Alismataceae

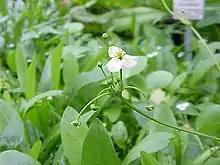
"Echinodorus isthmicus"

Several species, notably in the genus "Sagittaria", have edible rhizomes, grown for both human food and animal fodder in southern and eastern Asia. They were eaten as food by the indigenous peoples of North America. Most have value as food for wildlife. Some are grown as ornamental plants in bog gardens, ponds and aquariums. The leaves and flower buds of "Limnocharis flava" are eaten in Southeast Asia as "poor people's vegetable".